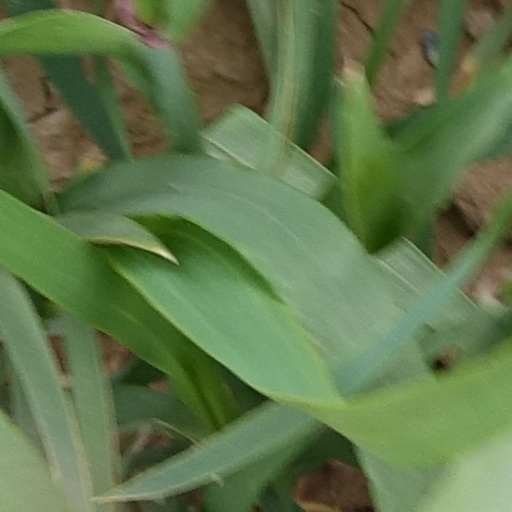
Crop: wheat